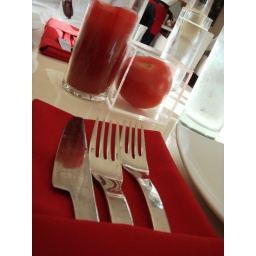
A juicy Tomato in a glass box @ Ketchup Restaurant